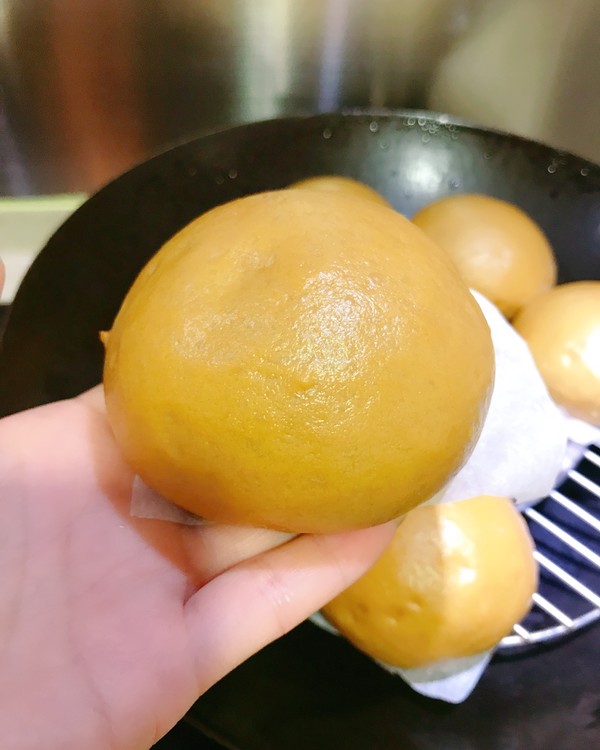
Label: trash